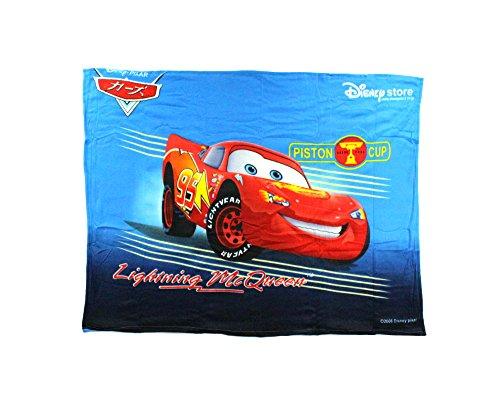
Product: Disney Cars "Lightning McQueen" Fleece Character Blanket 50 x 60-inches
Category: Home & Kitchen | Bedding | Kids' Bedding | Blankets & Throws
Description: Soft and comfy character fleece blanket measures 50-inches x 60-inches.
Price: $16.50